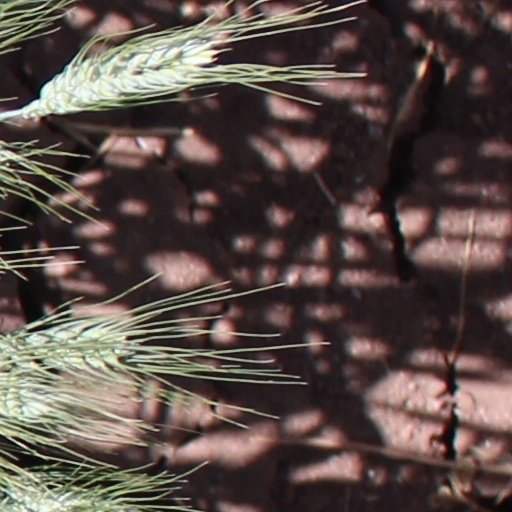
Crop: wheat